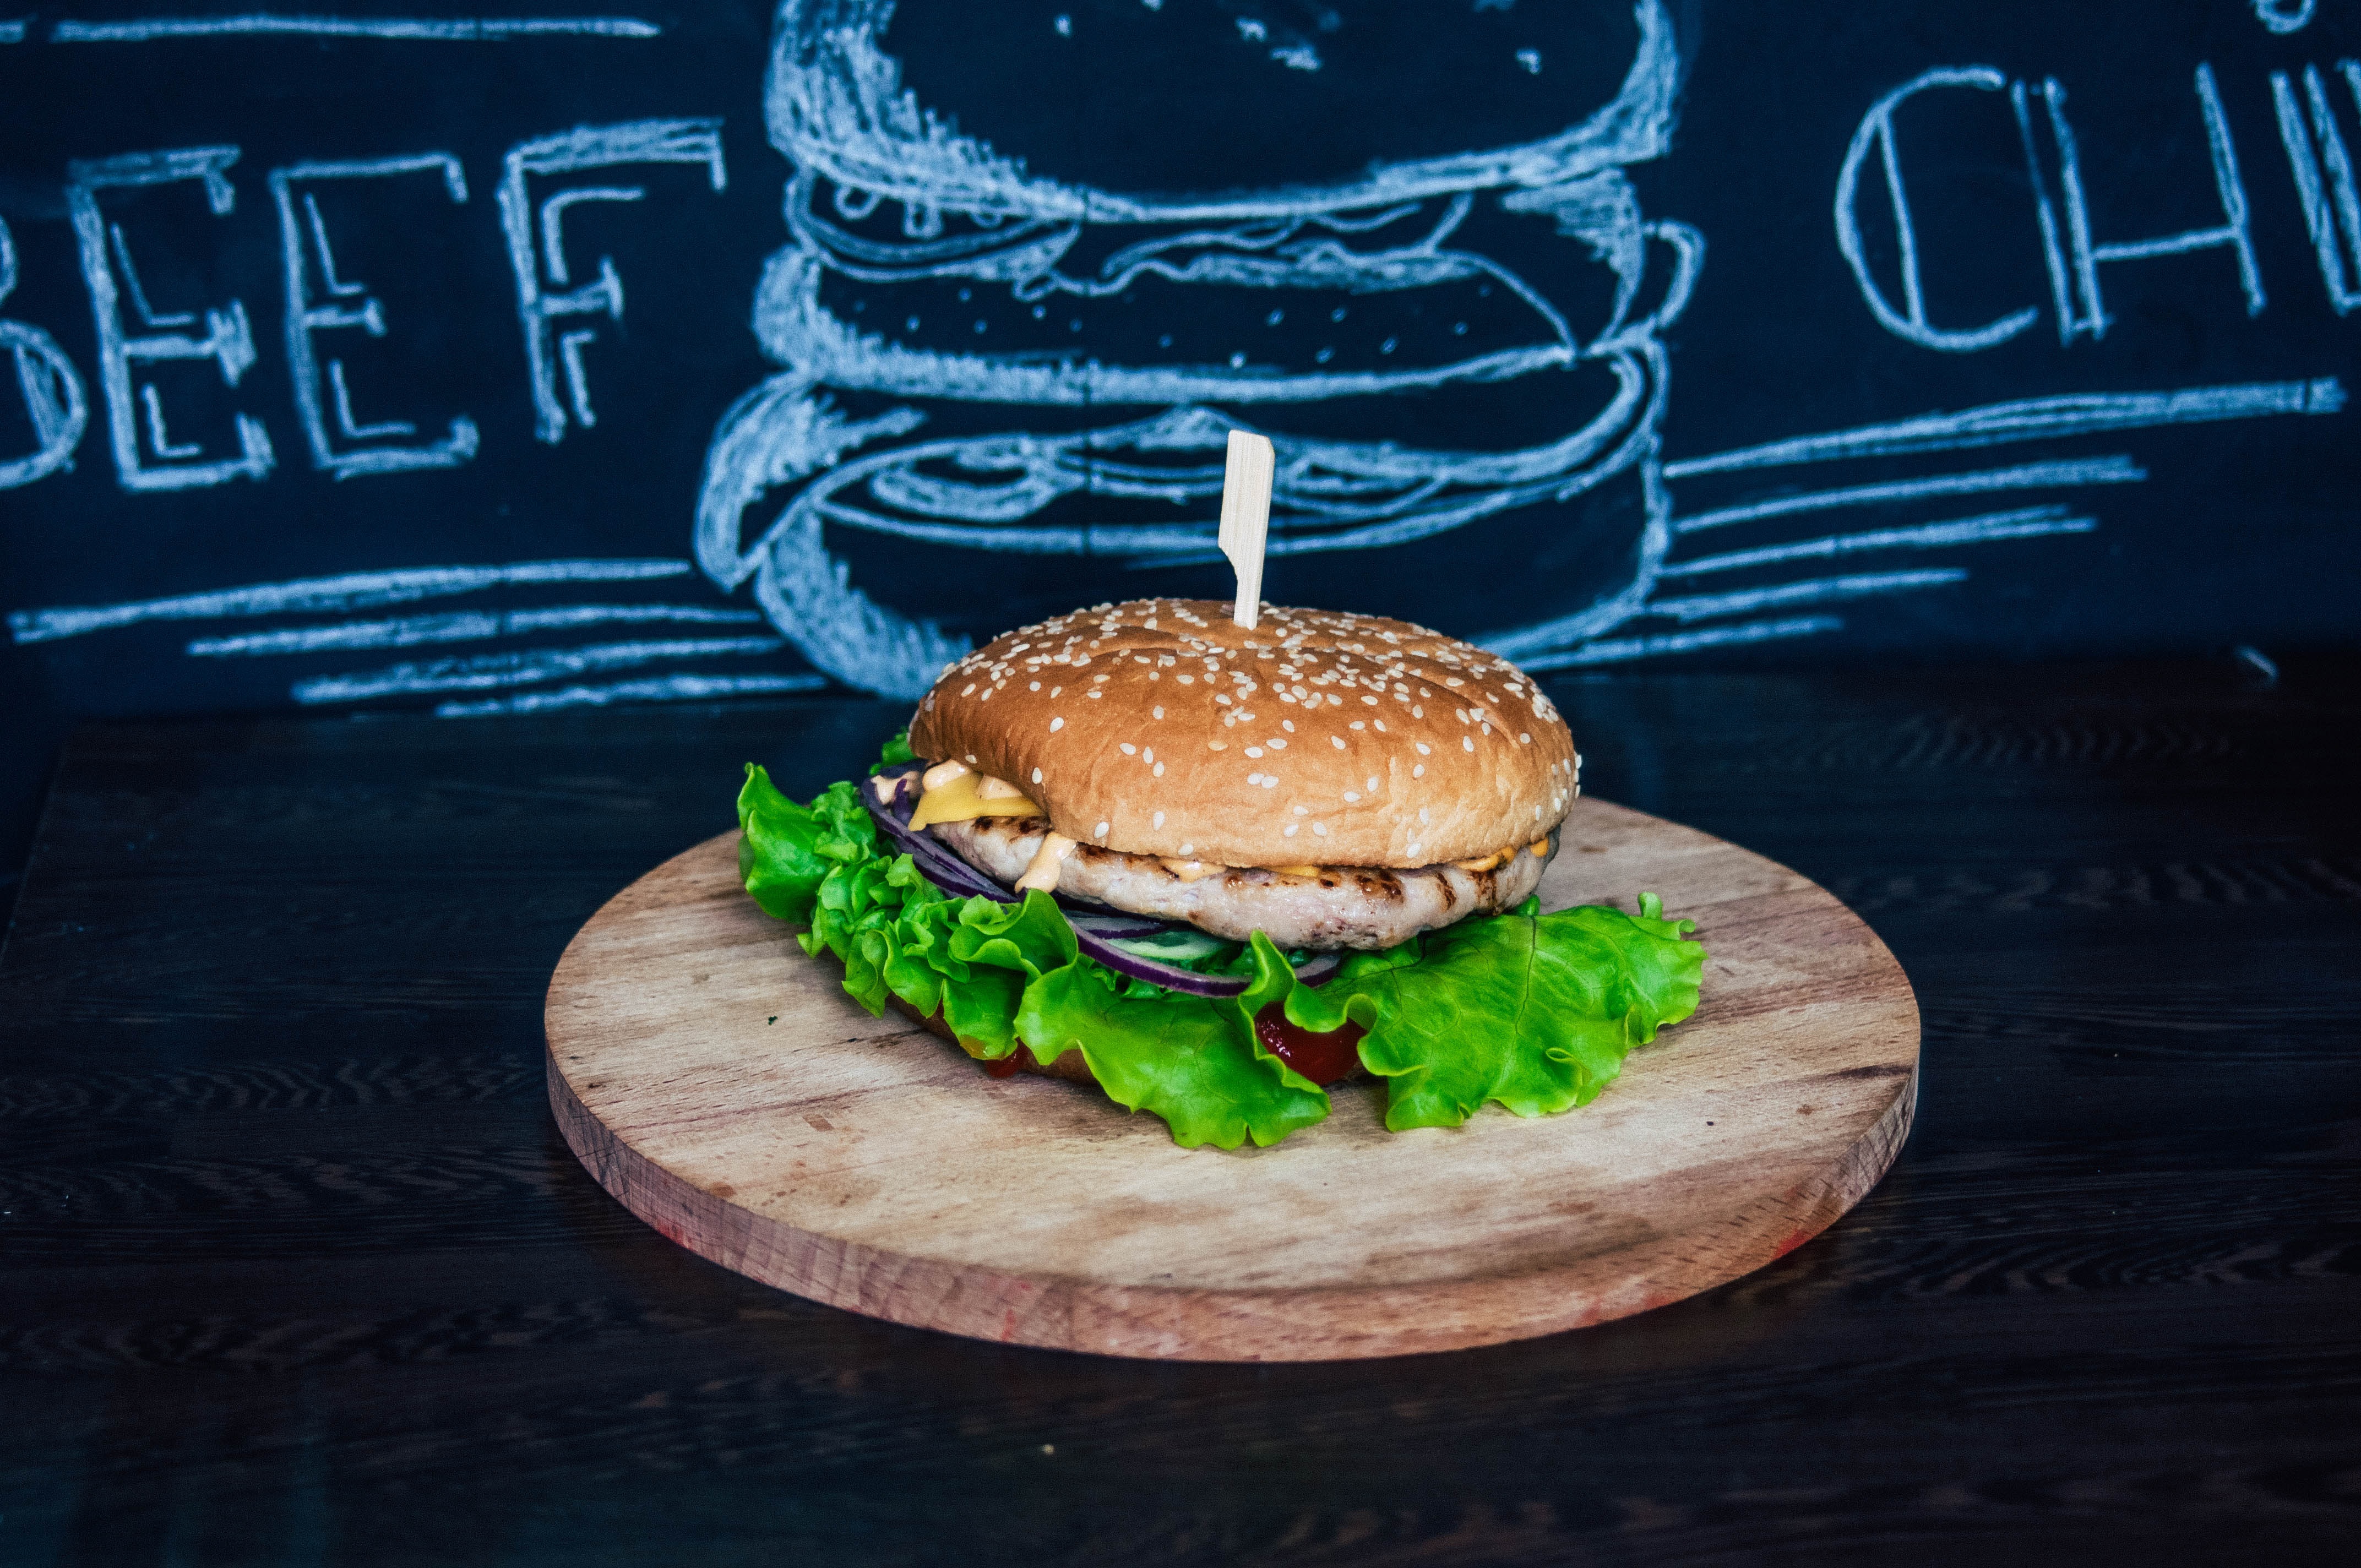
meal, food, ingredient, fresh, kitchen, snack, meat, delicious, cake, hamburger, sandwich, cheese, tomato, feeding, nutrition, gastronomy, burgers, greens, appetizer, a sandwich, there are